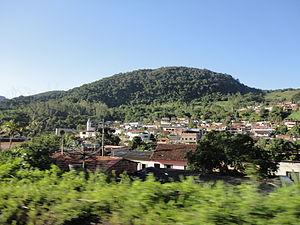
Antônio Dias est une municipalité brésilienne de l'État du Minas Gerais et la Microrégion d'Ipatinga.